Speed Demon (car)

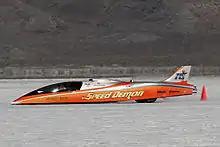
"Speed Demon" at Bonneville in 2010

Speed Demon is a land speed racing car built in 2010 by Ron Main for George Poteet.